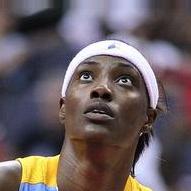
Age: 25